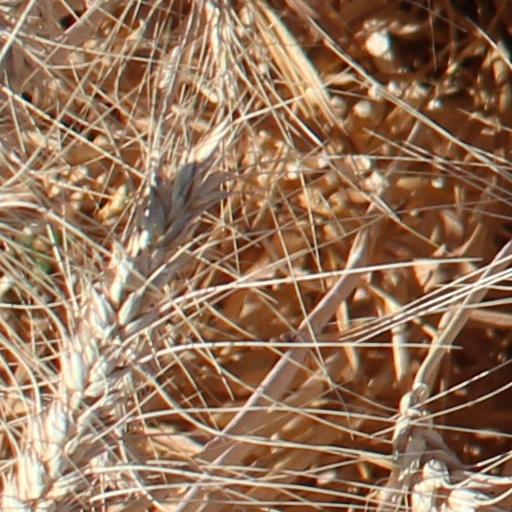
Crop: wheat